Gairo, Sardinia

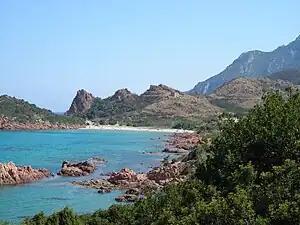
"Su Sirboni" beach.

Like all Sardinian Carnivals, in the Carnival period people use to wear horrific masks and to represent an ancestral fight between the wild nature and the community, between the Good and the Bad. This representations have their raisins in the pagan era, before than Roman and Christian arrive. They are deeply linked to the rural life and to the hopes of ols communities inhabiting the zone.